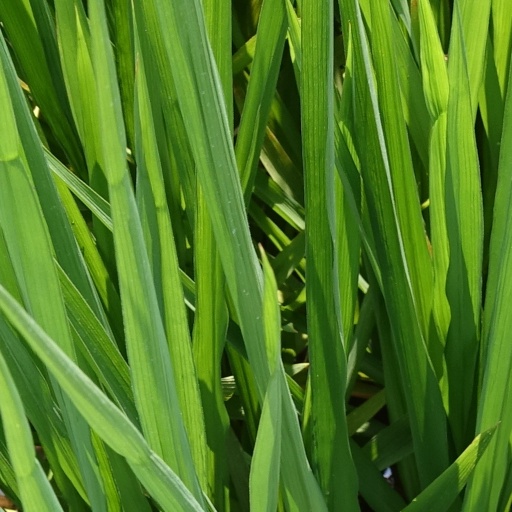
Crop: rice